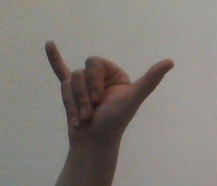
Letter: ya